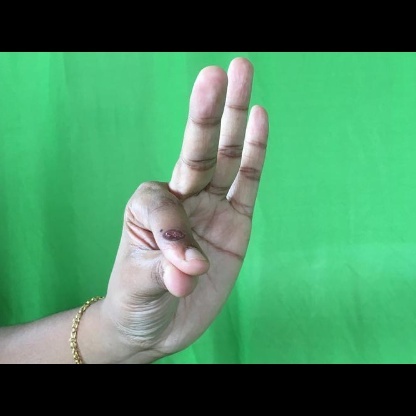
Mudra: Hamsasyam